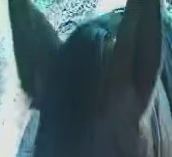
Face region: ears (position_of_ears)
Pain indicator: moderately_present